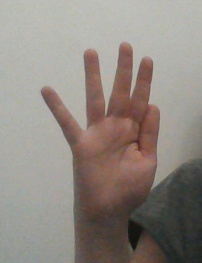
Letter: sheen